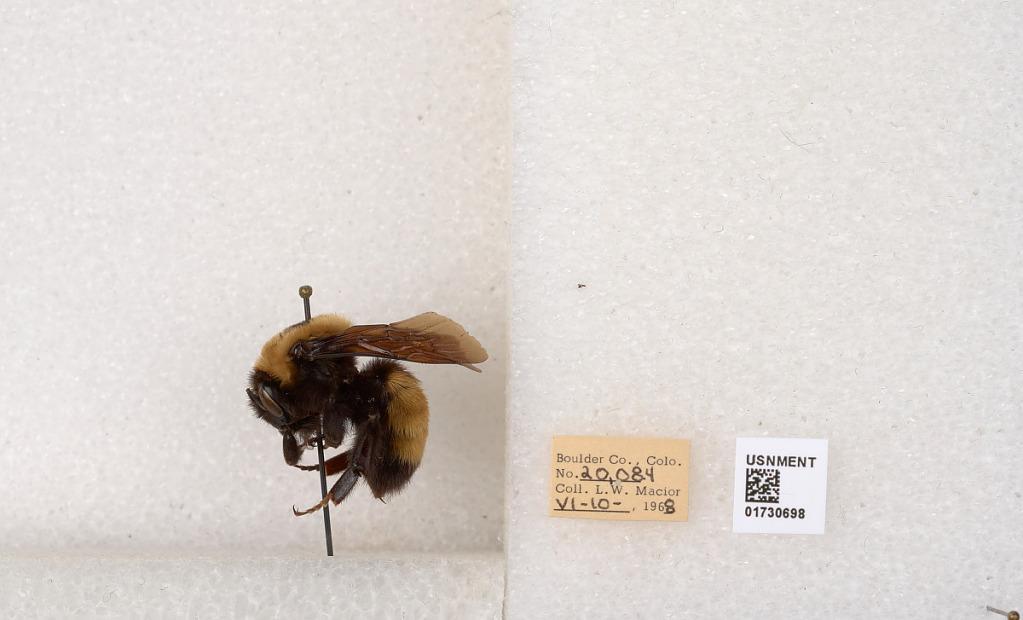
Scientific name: Bombus (Bombus) nevadensis Cresson
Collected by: L. Macior
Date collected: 1968-6-10
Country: United States
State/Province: Colorado
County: Boulder
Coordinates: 40.0925, -105.358